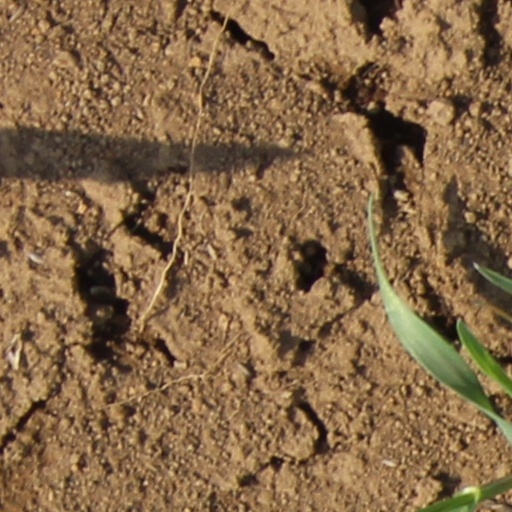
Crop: wheat